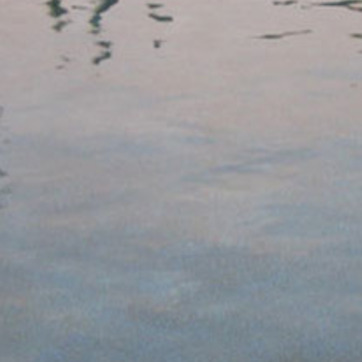
Material: water